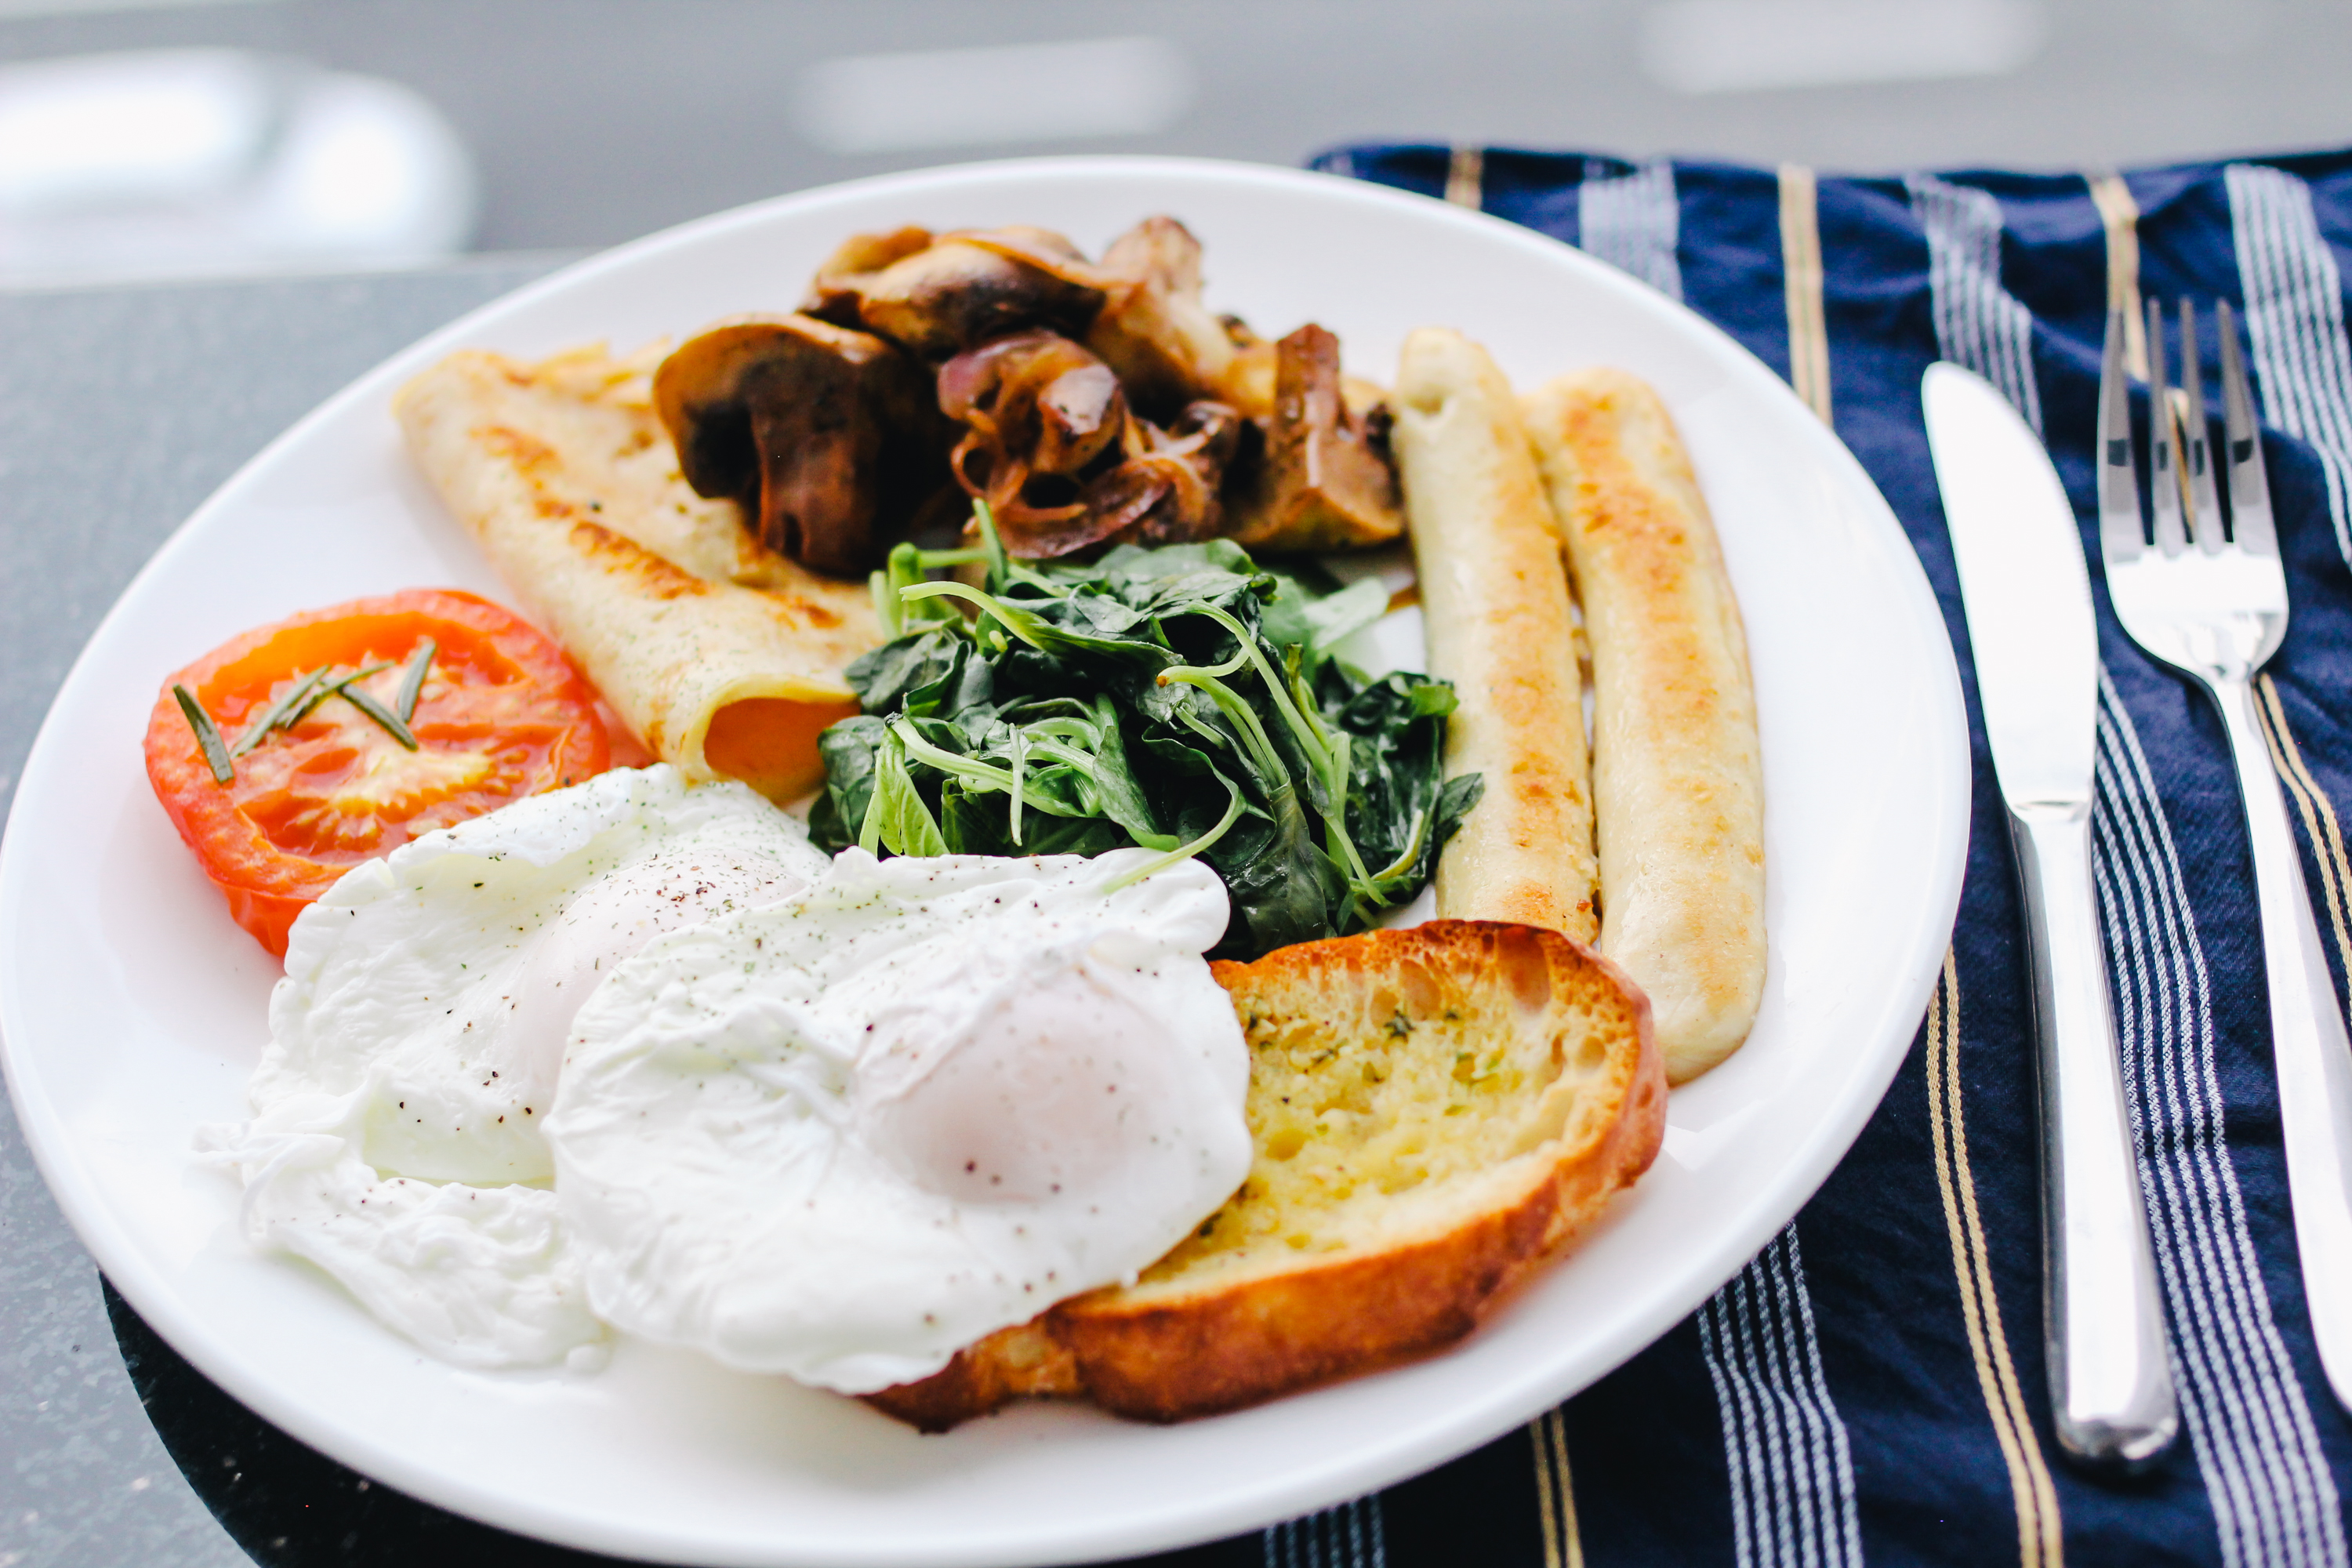
fork, cutlery, dish, meal, food, produce, vegetable, plate, breakfast, meat, lunch, cuisine, knife, vegetarian food, brunch